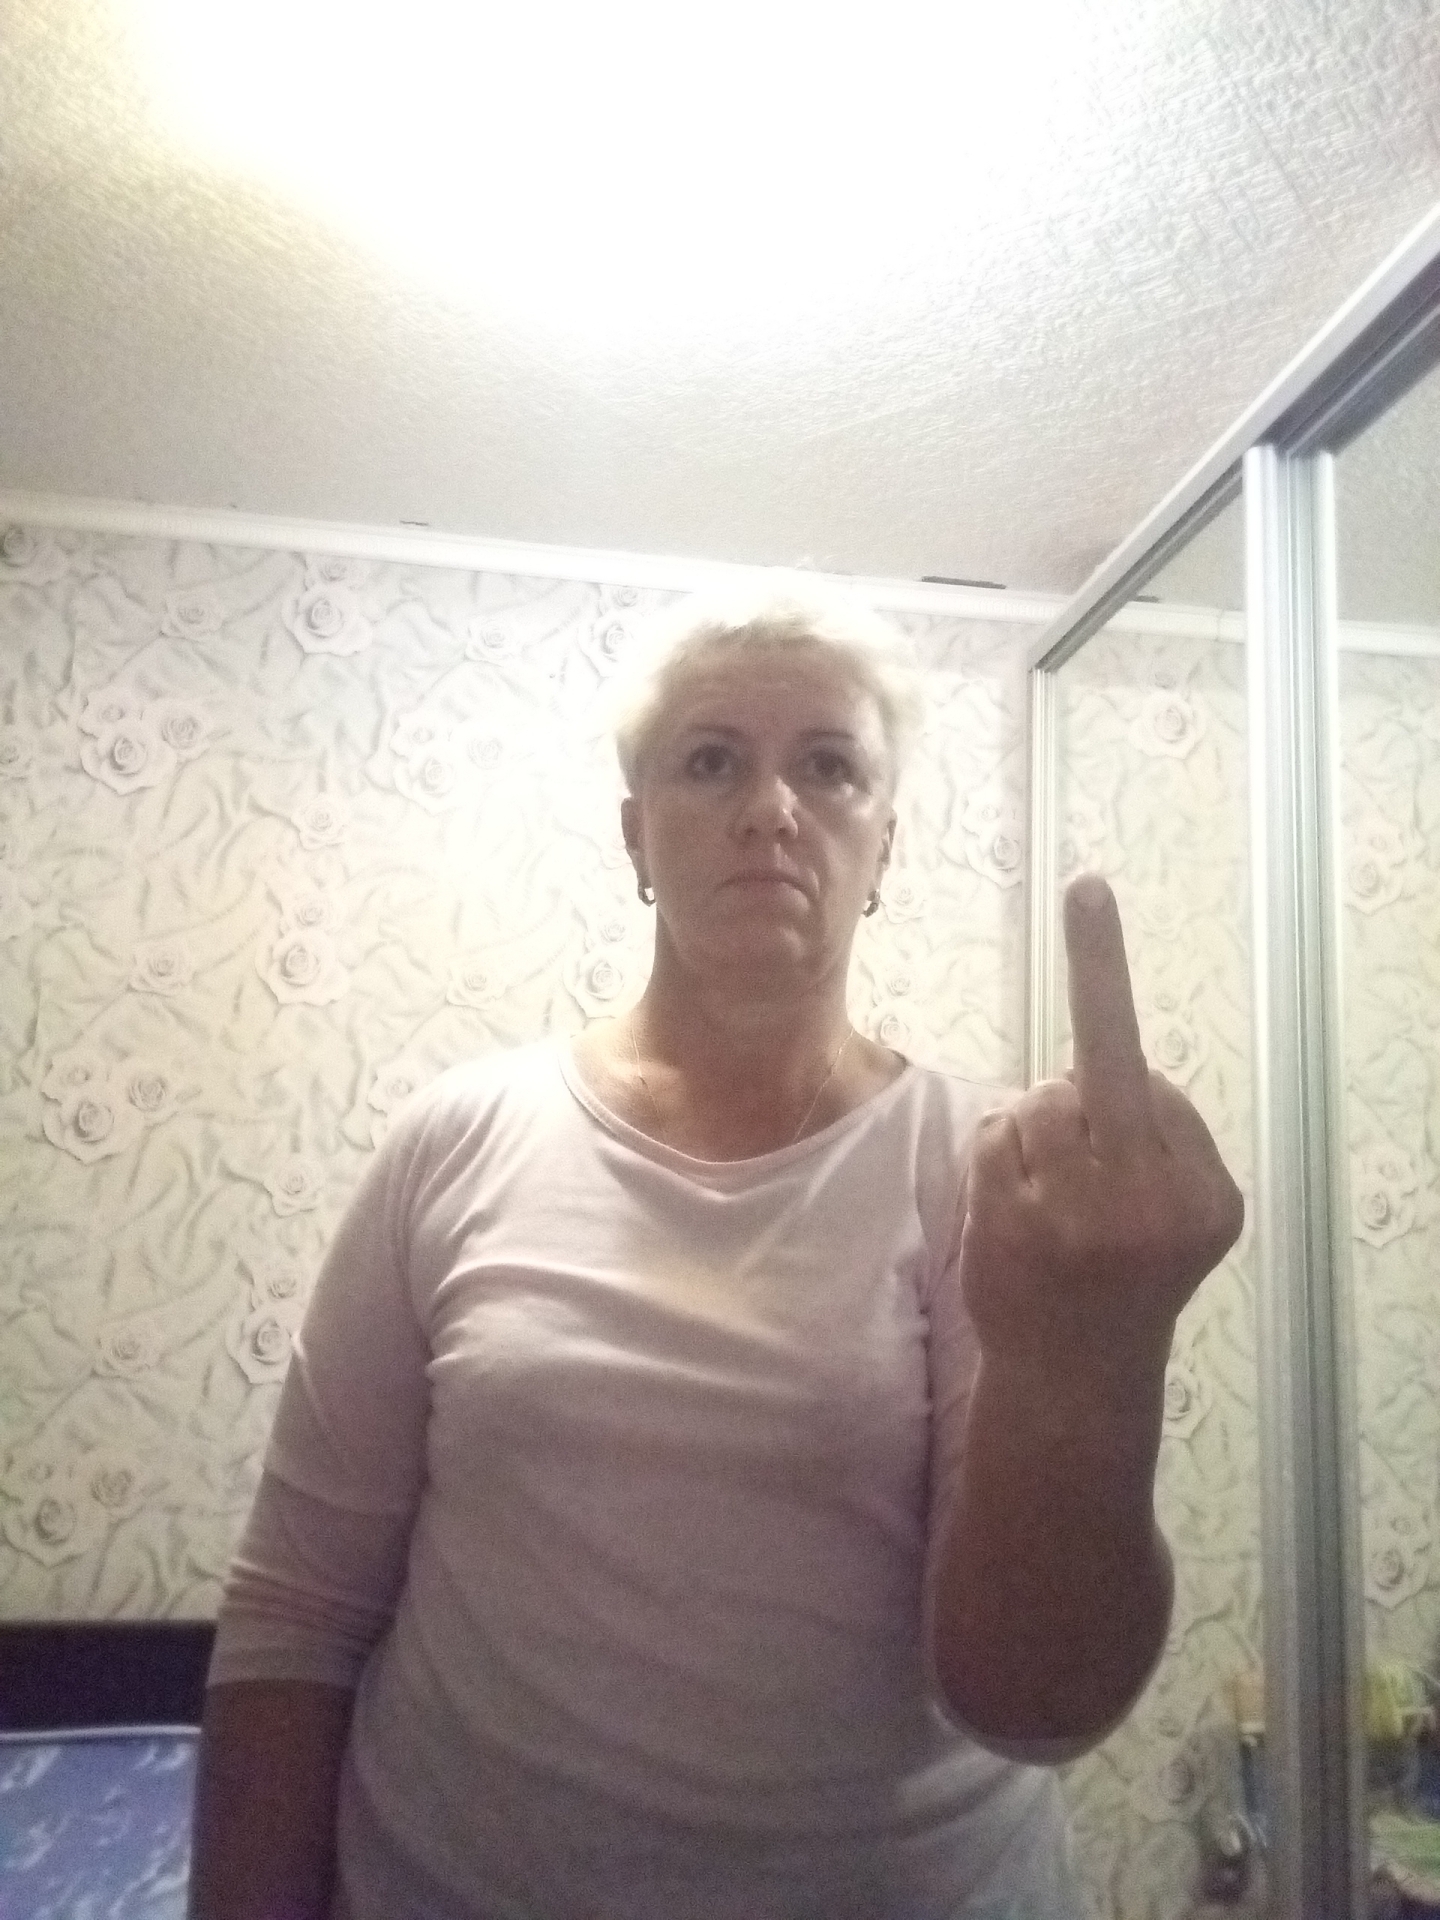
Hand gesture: middle_finger